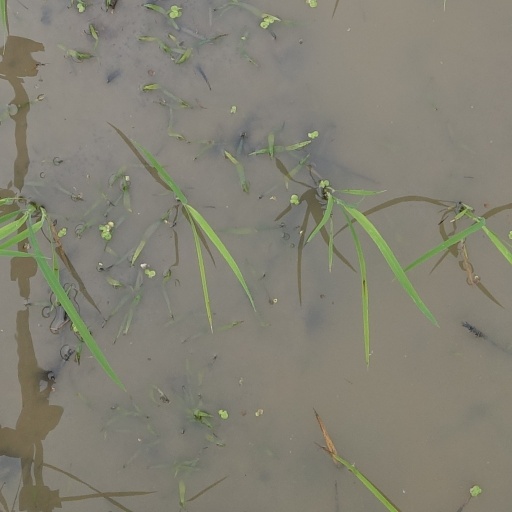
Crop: rice